Cuisine of Valladolid

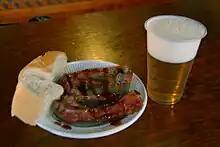
A tapas. The national tapas contest in Valladolid is the only one held in Spain.

It is common during Holy Week to consume special food that is part of the Easter food (mainly desserts).